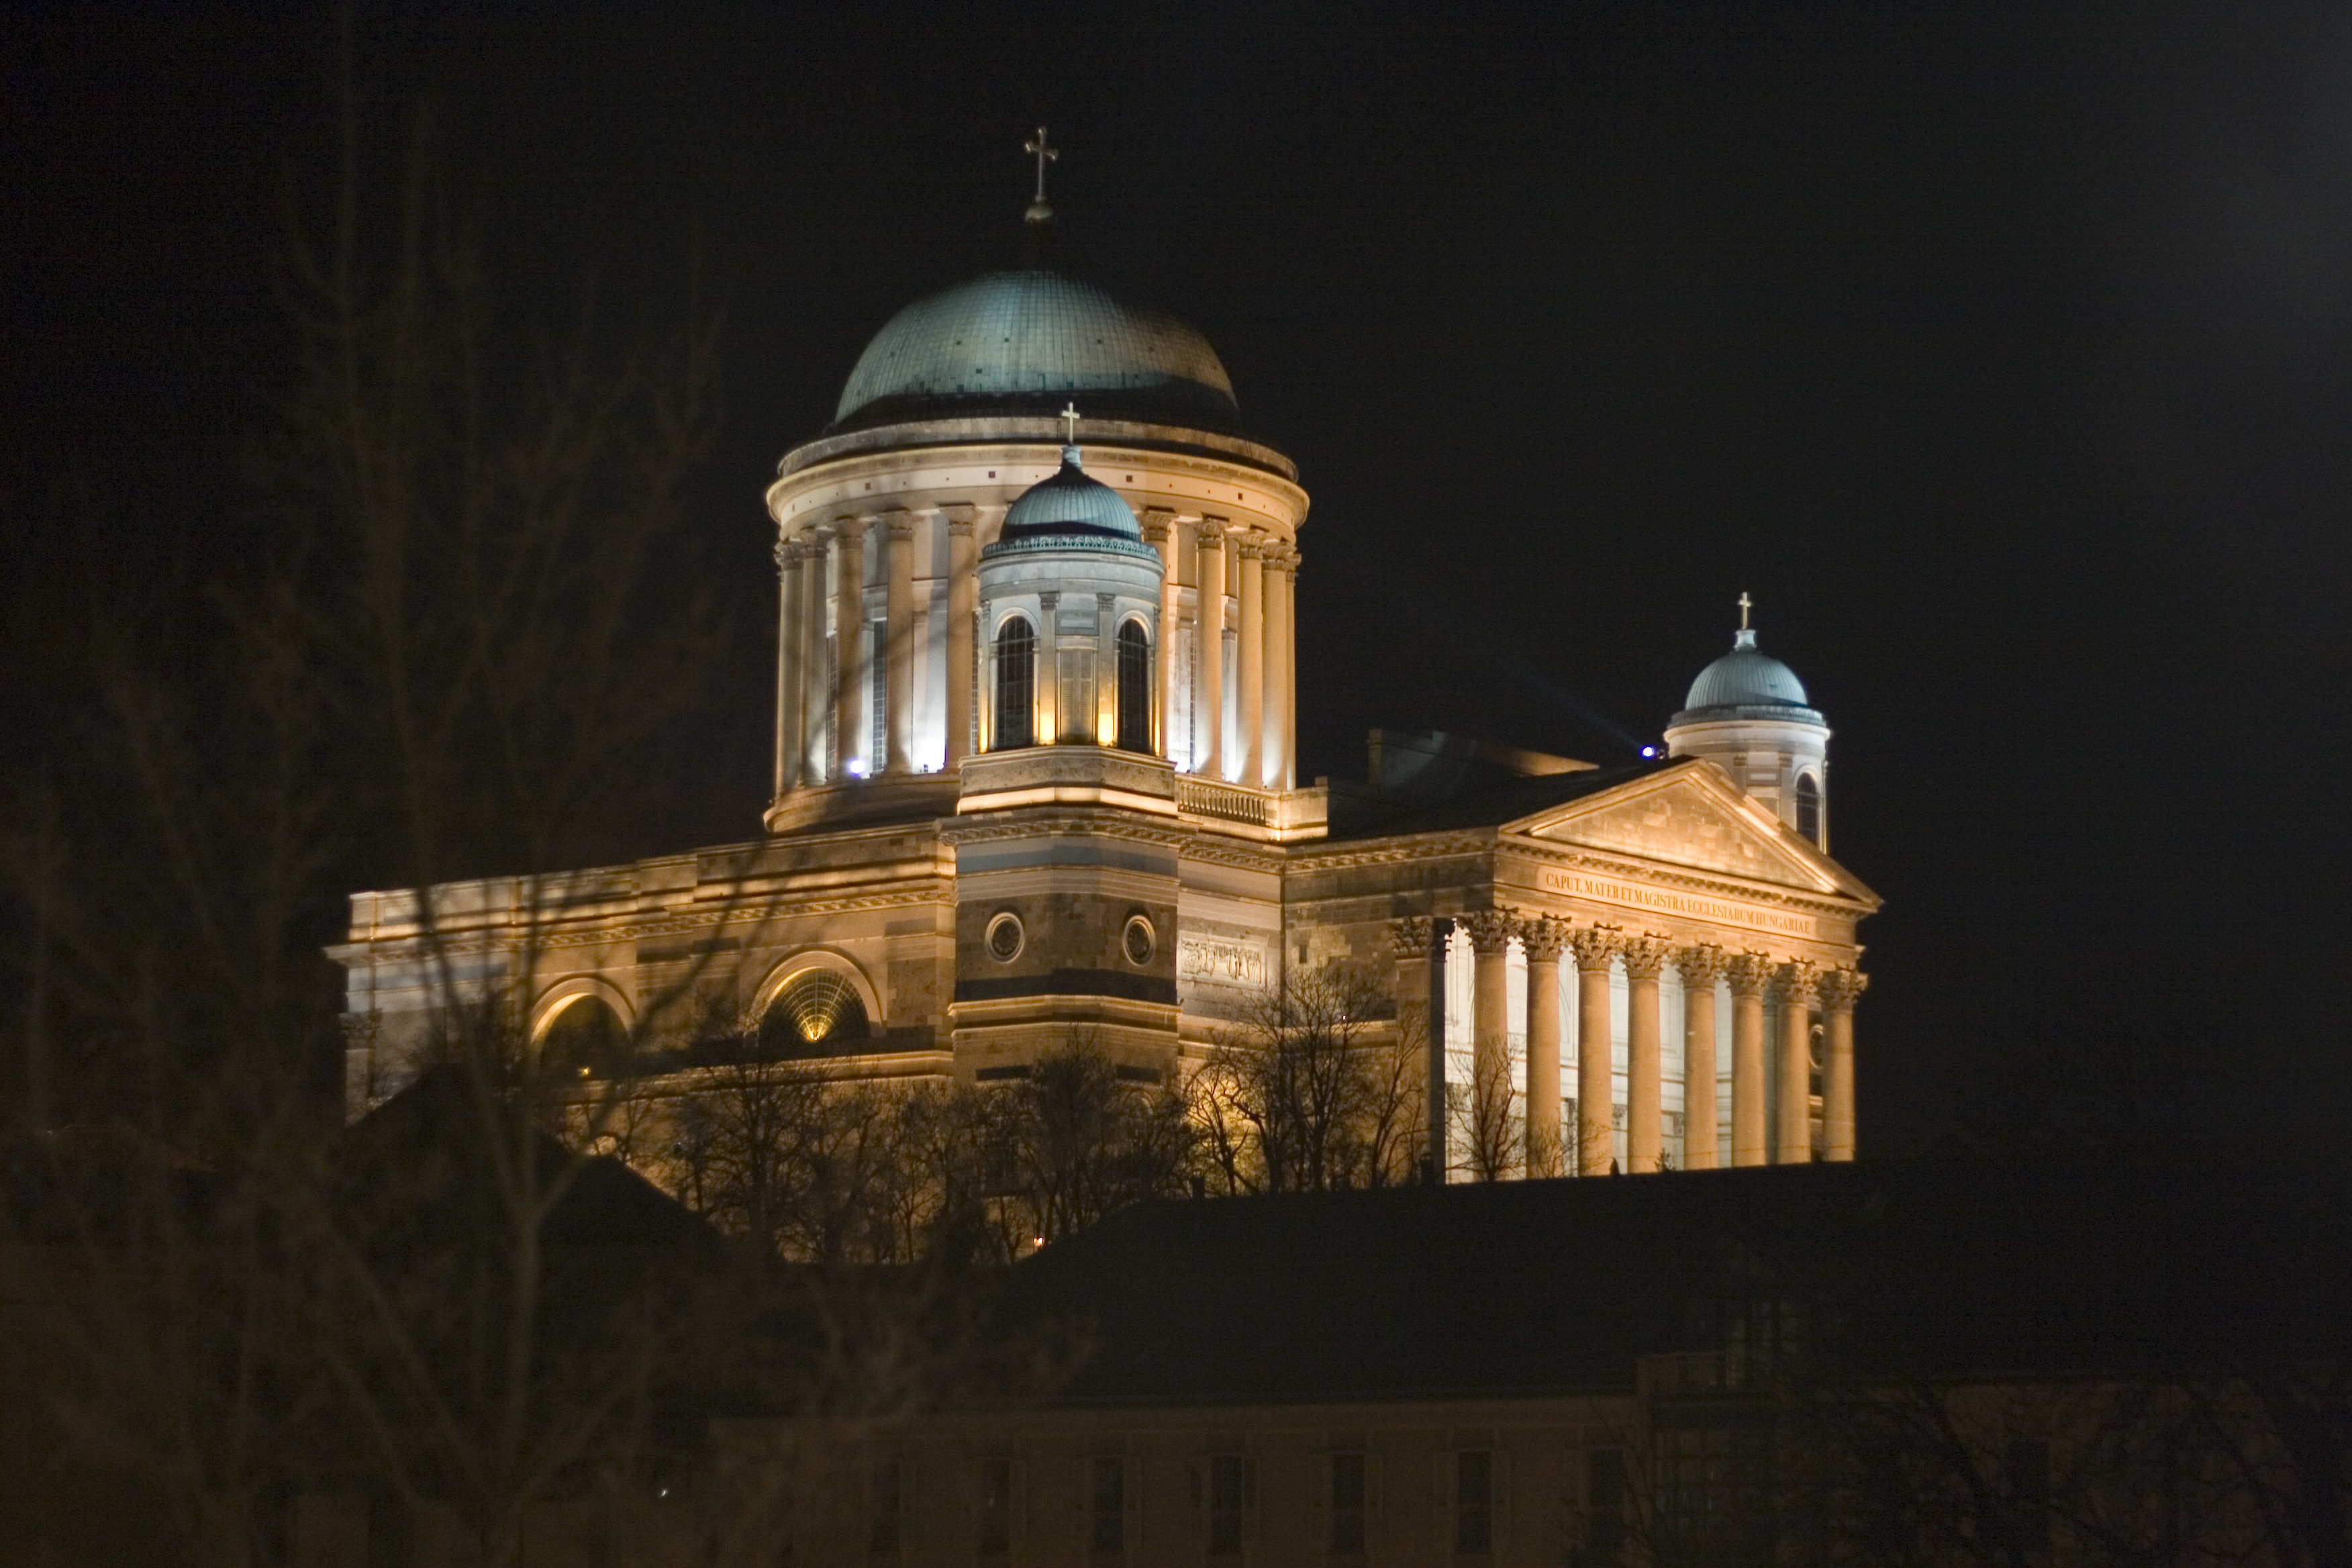
light, night, building, evening, reflection, landmark, darkness, church, cathedral, chapel, lighting, place of worship, catholic, basilica, dome, esztergom, basilica cathedral